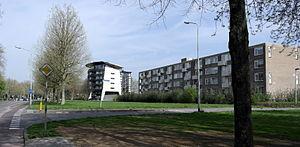
Belfort est un quartier de la commune de Maastricht, dans la province du Limbourg néerlandais.